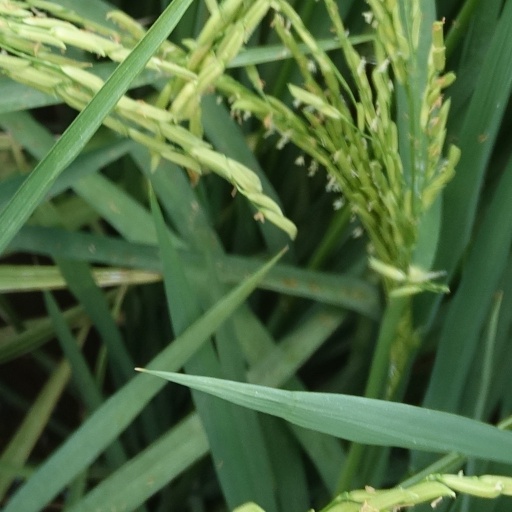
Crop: rice